History of Honduras

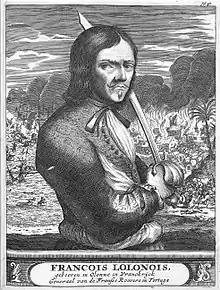

In 1537 Francisco de Montejo was appointed governor. He set aside the division of territory made by Alvarado on arriving in Honduras. One of his principal captains, Alonso de Cáceres, quelled the indigenous revolt led by the cacique Lempira in 1537 and 1538. In 1539 Alvarado and Montejo disagreed over who was governor, which caught the attention of the Council of India. Montejo went to Chiapas, and Alvarado became governor of Honduras.